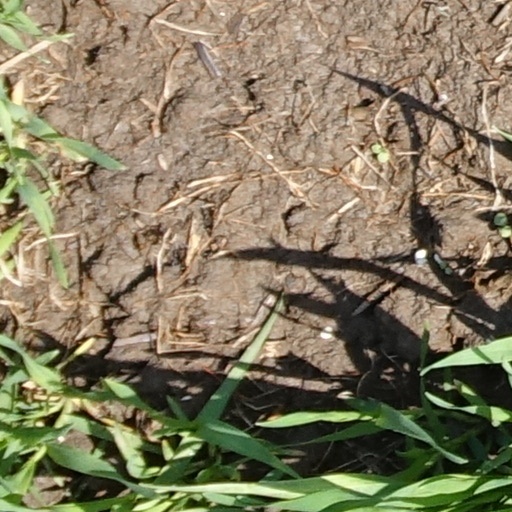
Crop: wheat